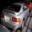
Label: automobile